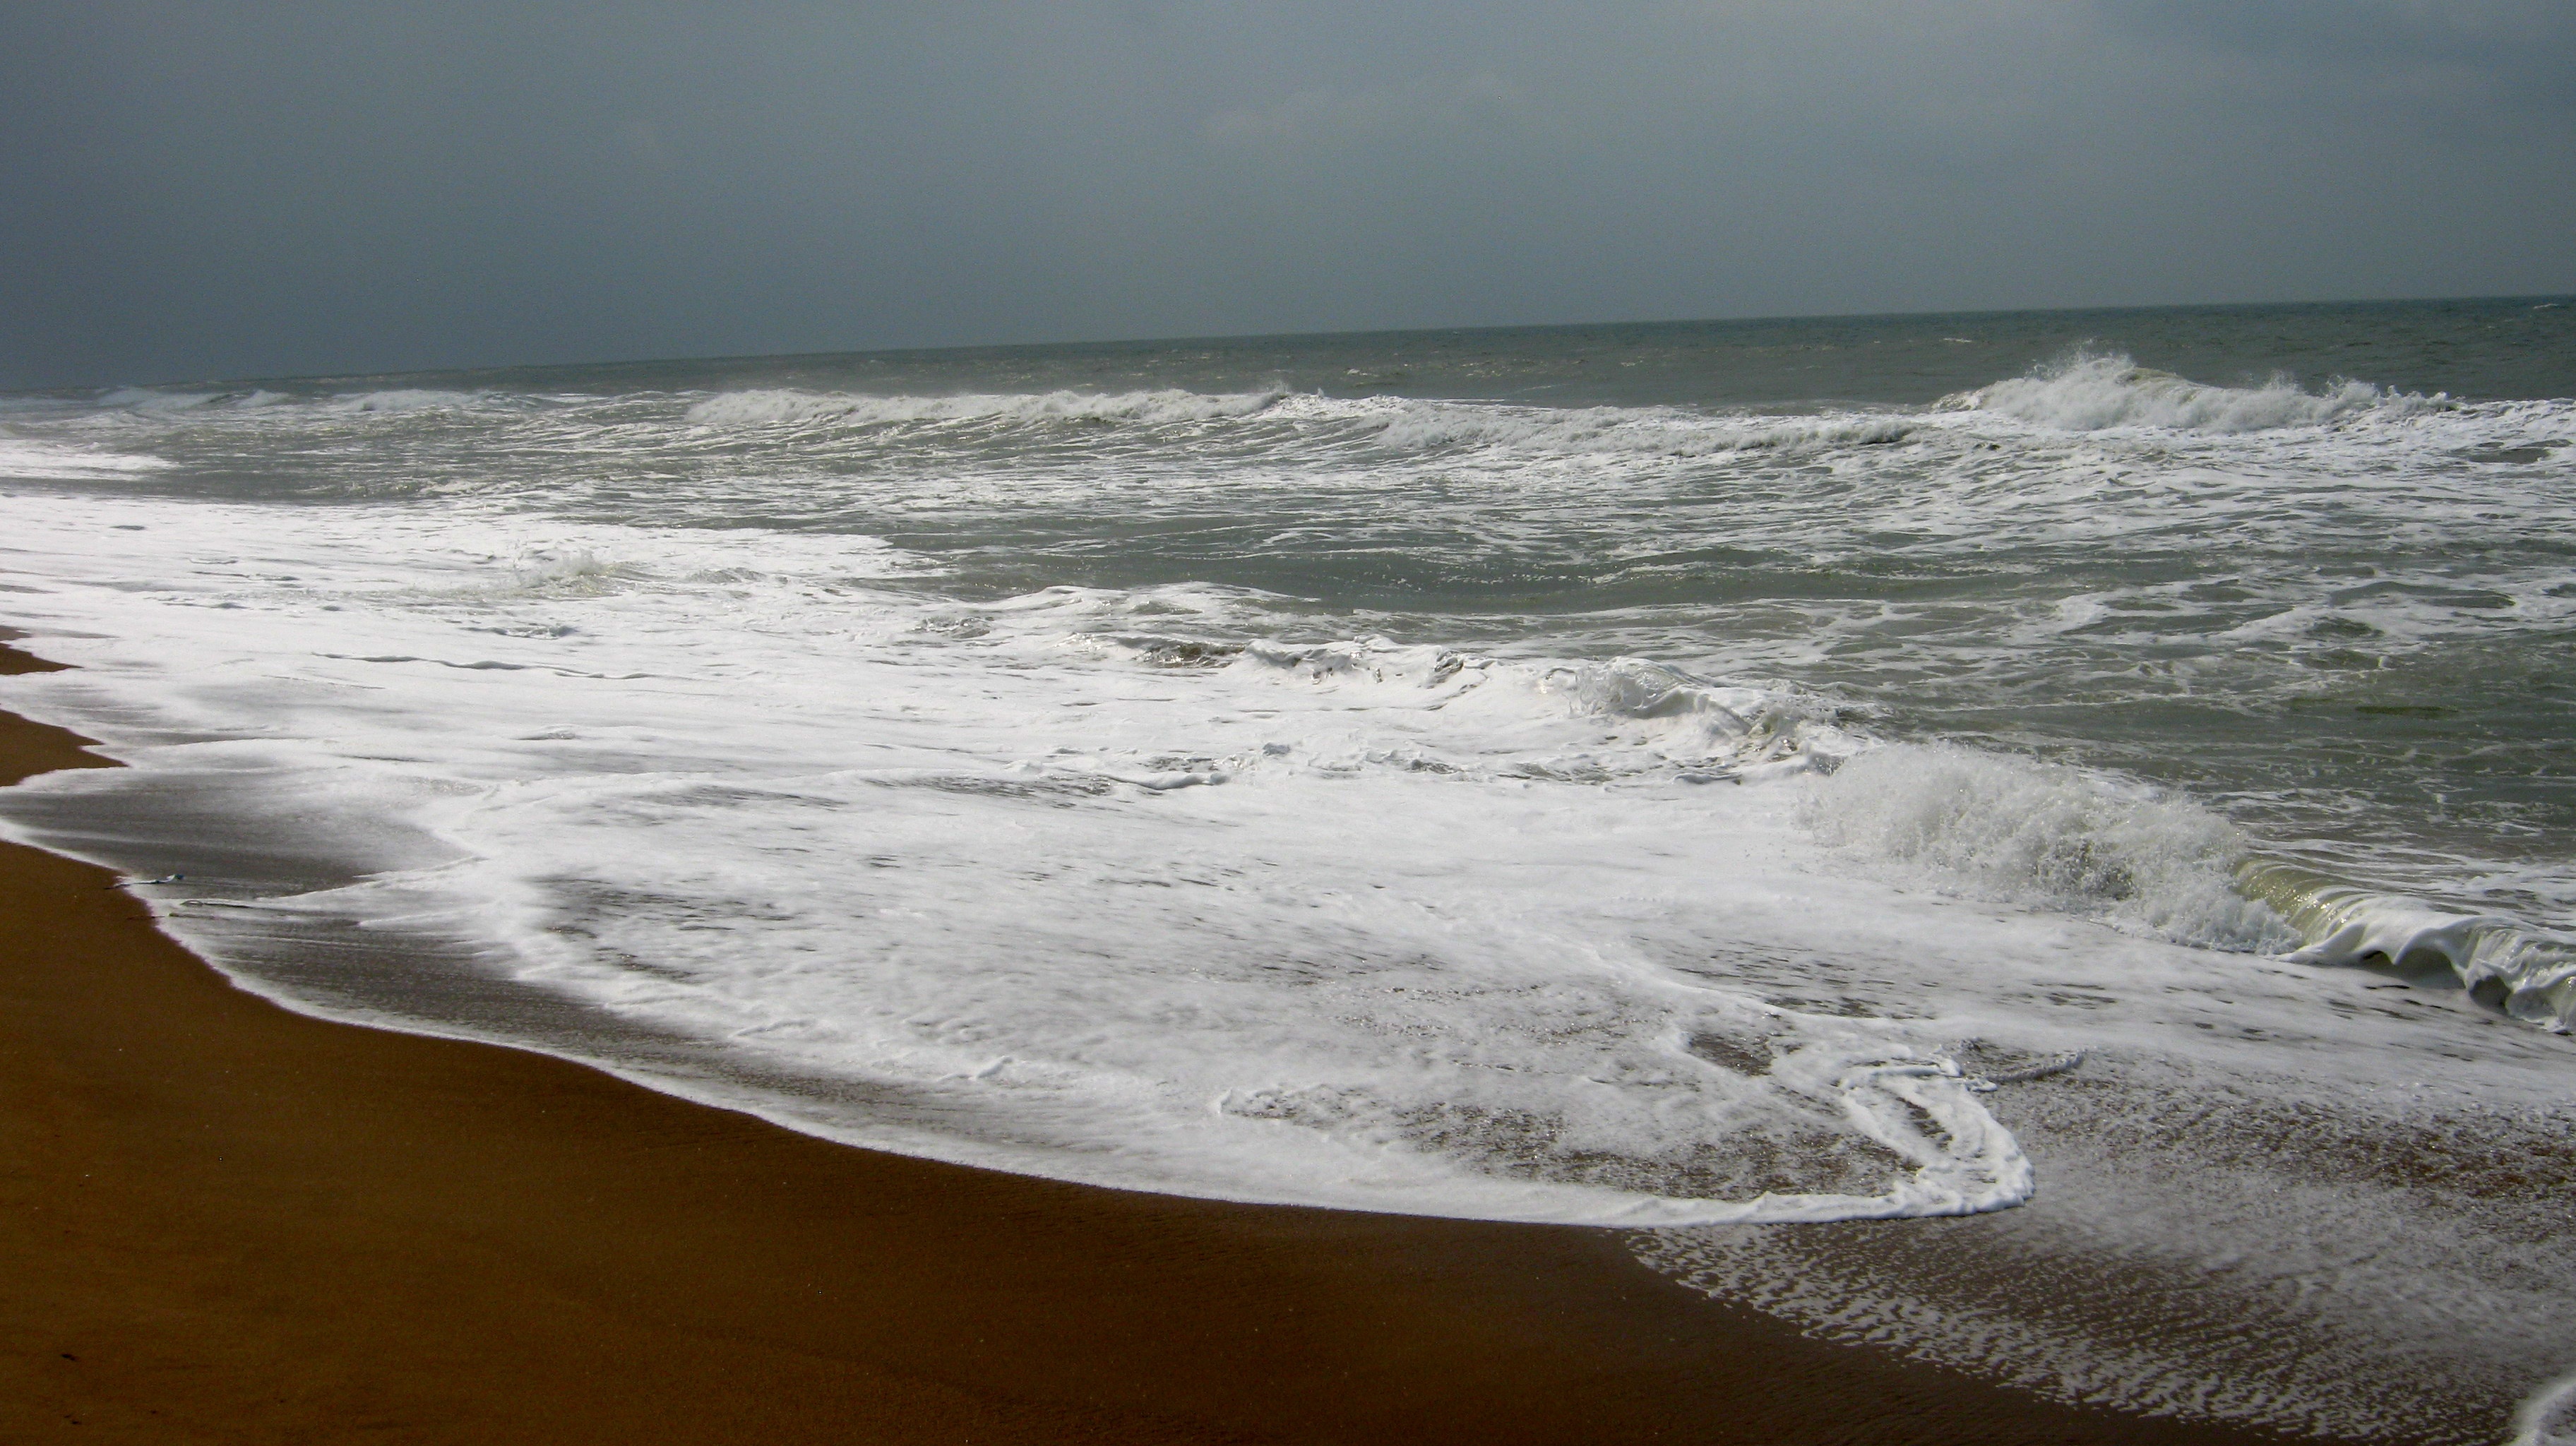
beach, landscape, sea, coast, water, nature, outdoor, sand, ocean, horizon, liquid, sky, sun, white, texture, shore, wave, wind, wet, tide, summer, vacation, travel, motion, foam, clear, surf, relax, splash, scenic, tropical, spray, seascape, weather, storm, blue, tourism, body of water, sunny, waves, atmospheric phenomenon, wind wave